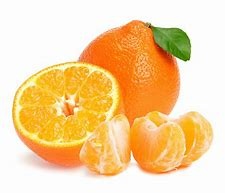
Label: mandarine